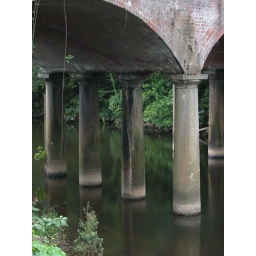
Under Upton Pyne road bridge over Creedy